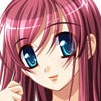
Portrait style: Anime Portrait